The Trimates

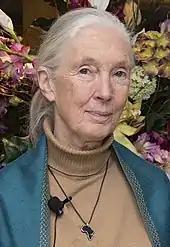
Jane Goodall (2015)

Jane Goodall began her first field study of chimpanzee culture in the Gombe Stream National Park in Tanzania. Goodall had always been passionate about animals and Africa, which brought her to the farm of a friend in the Kenya highlands in 1957. From there, she obtained work as a secretary, but acting on her friend's advice she telephoned Louis Leakey with no other thought than to make an appointment to discuss animals. The call was far-reaching in its impact. Leakey was looking for a chimpanzee researcher but he kept the idea to himself for a time. Instead, he insisted Goodall could work for him as a secretary. After obtaining the approval of his co-researcher and wife, noted British paleoanthropologist Mary Leakey, Louis sent Goodall to Olduvai Gorge, where he confessed his plans. The funds had to be found first.